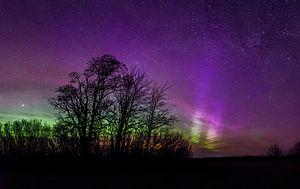
Aurore polaire en Estonie हिन्दी: एस्टोनिया से दृश्य ध्रुवीय ज्योति עברית: זוהר הקוטב באסטוניה. Magyar: Sarki fény Észtországban Italiano: Aurora polare in Estonia. Македонски: Поларна светлина над Естонија.
L'Estonie est un pays européen, situé au sud de la Finlande, au nord de la Lettonie et à l'ouest de la Russie. Ce pays est généralement regroupé avec la Lettonie et la Lituanie dans un ensemble géopolitique appelé pays baltes ou « pays baltiques ».